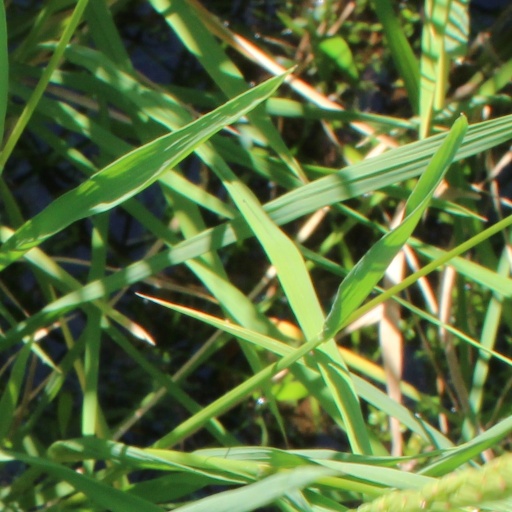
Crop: rice